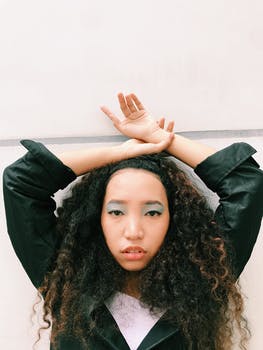
Label: No Watermark